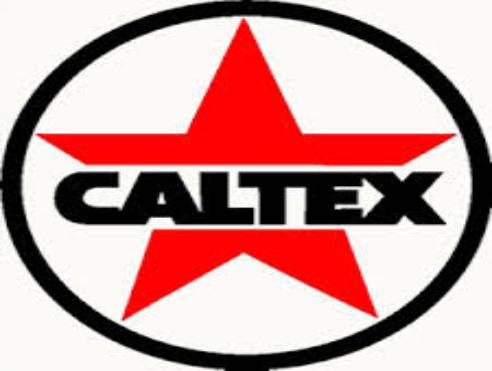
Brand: Caltex
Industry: Others